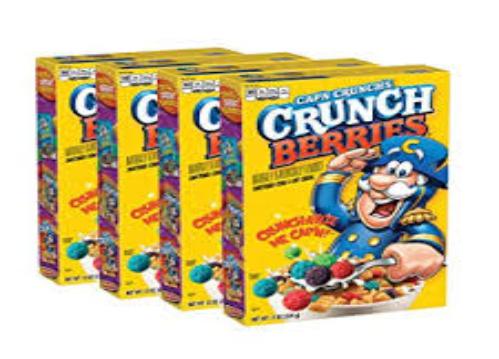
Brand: Cap'n Crunch Crunch Berries
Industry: Food